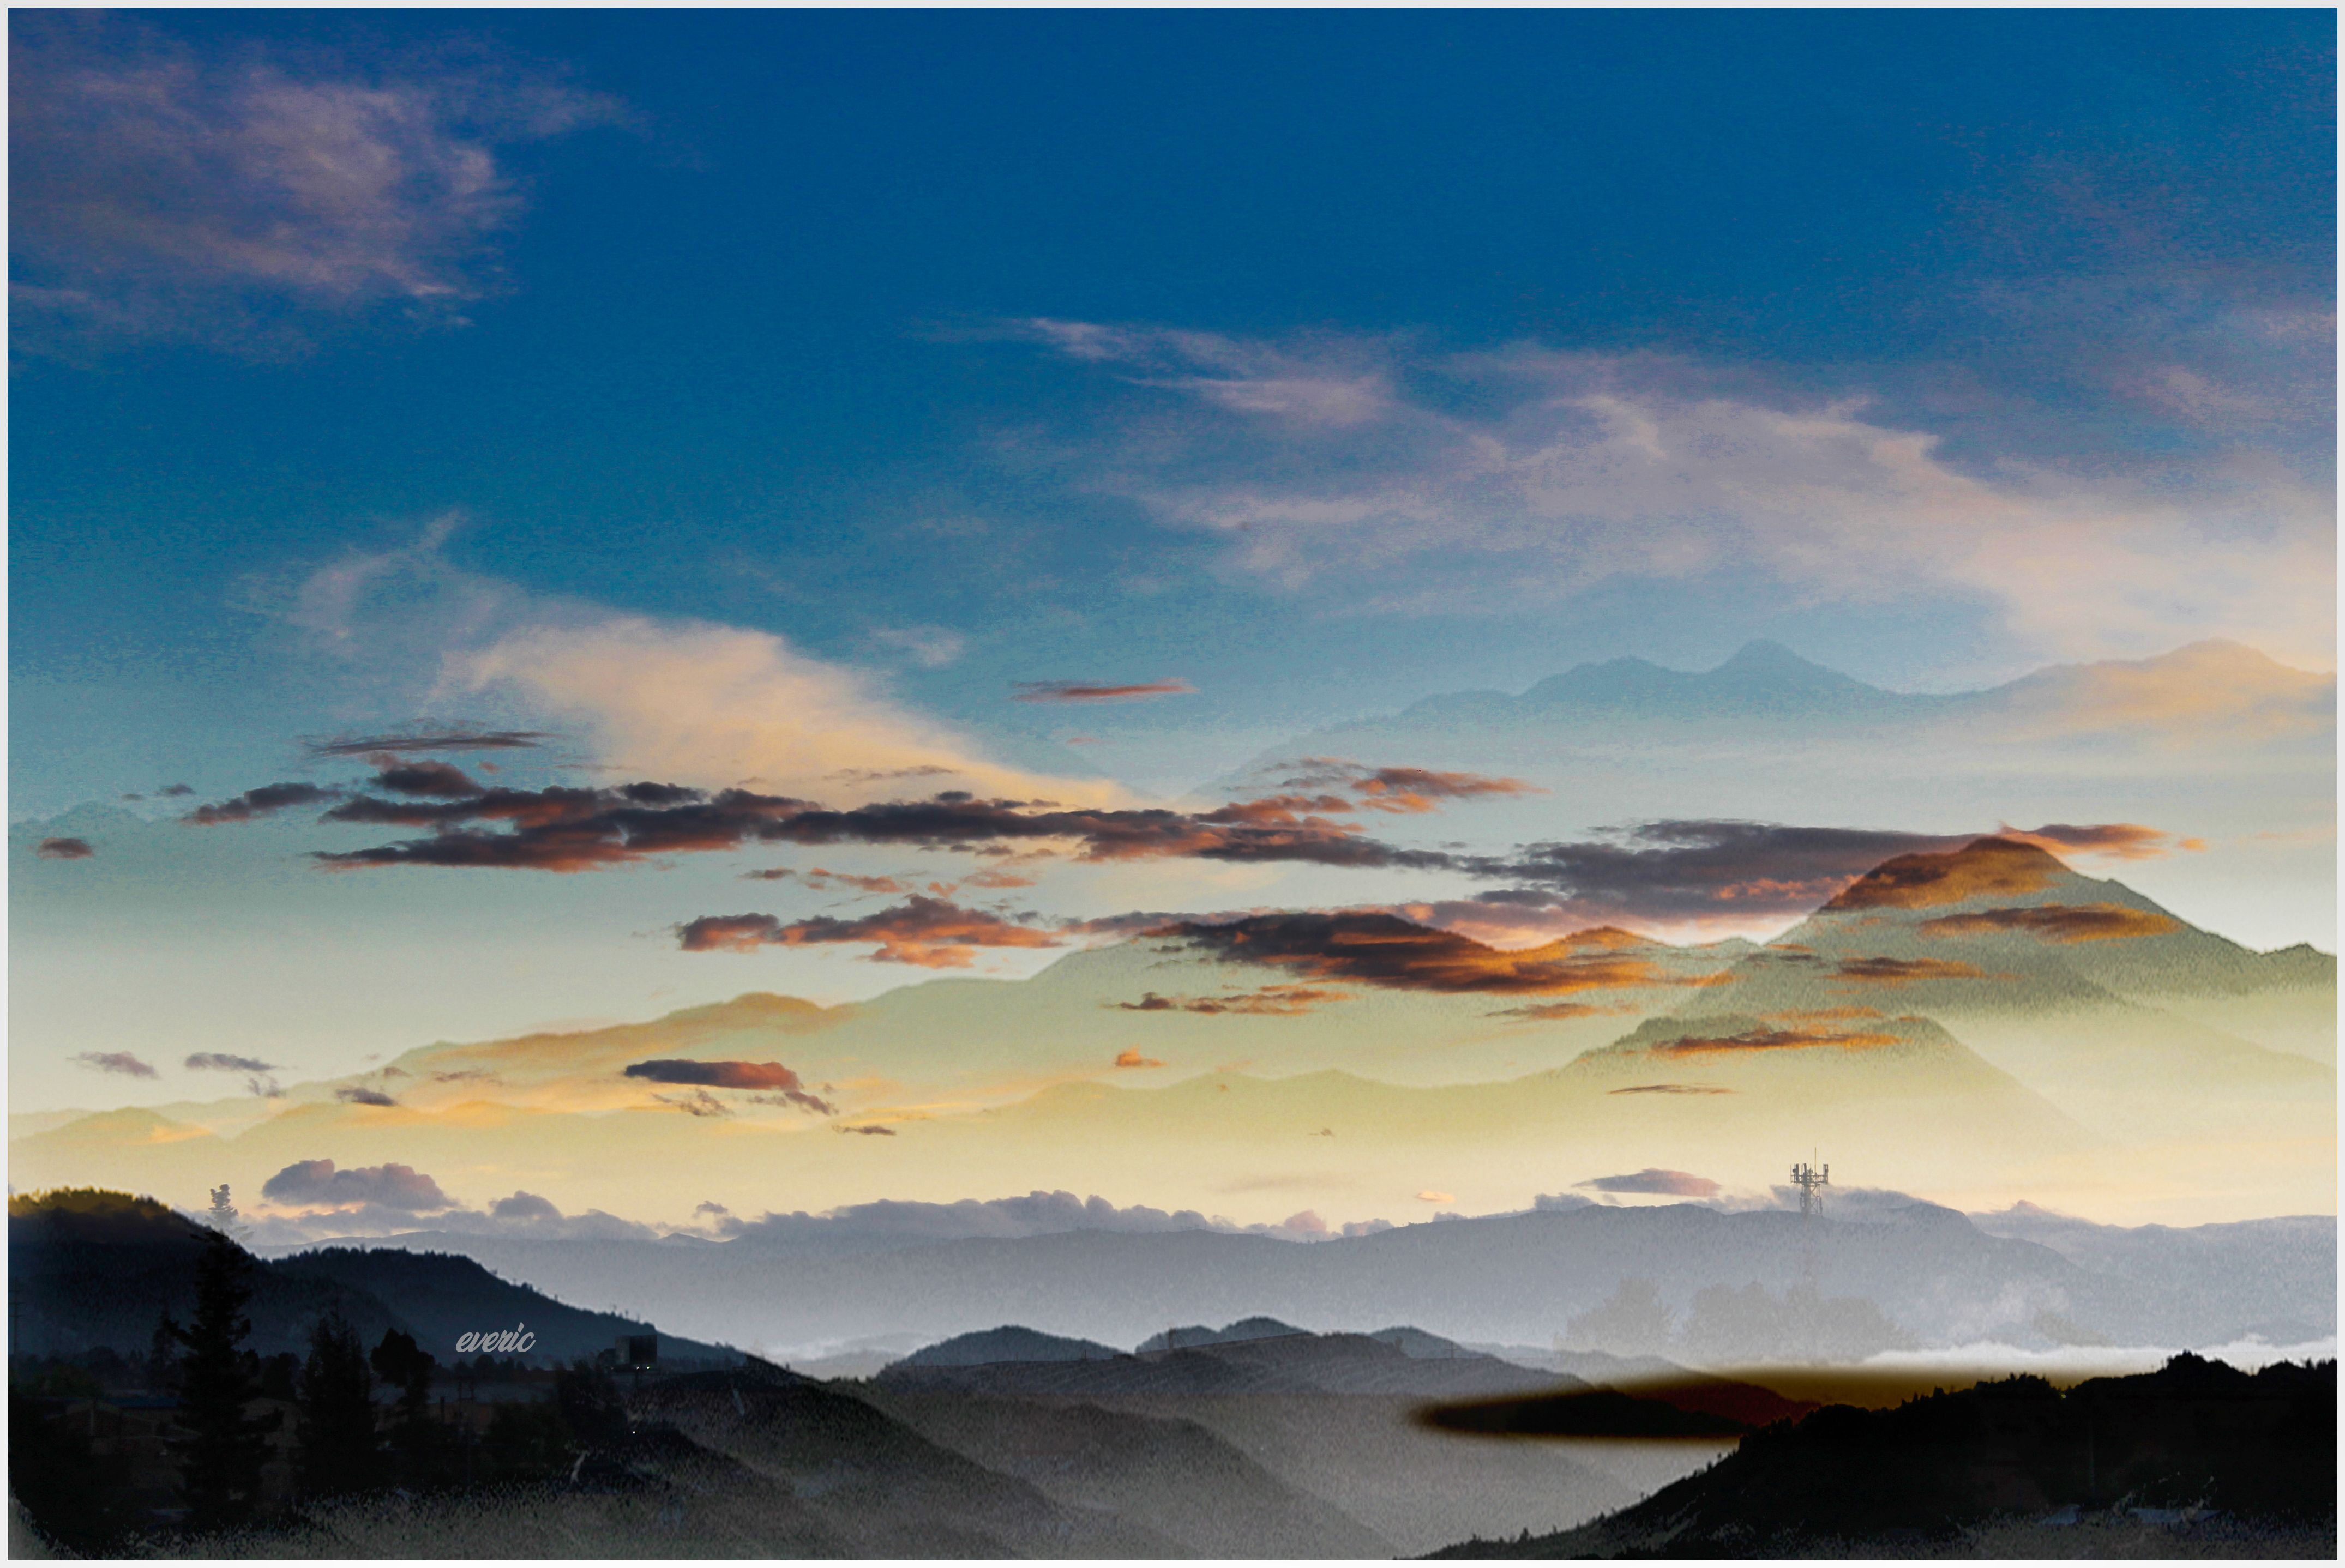
natural, sky, nature, cloud, atmospheric phenomenon, natural landscape, morning, mountain, afterglow, atmosphere, sunrise, horizon, mountain range, evening, sunset, landscape, calm, hill, stock photography, dawn, photography, dusk, cumulus, ridge, summit, painting, meteorological phenomenon, watercolor paint, world, plain